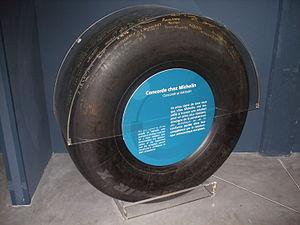
Bourges est une commune française, préfecture du département du Cher. Avec 64 551 habitants en 2017, il s'agit de la commune la plus peuplée du département. Au centre d'une aire urbaine de 140 350 habitants, Bourges est la troisième commune la plus peuplée de la région Centre-Val de Loire, après Tours et Orléans, et devant Blois, Châteauroux et Chartres.